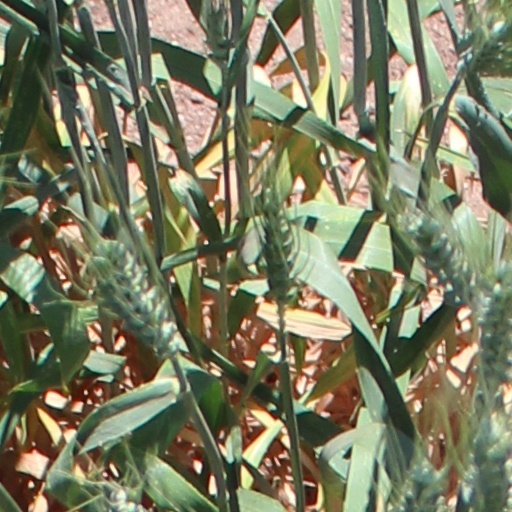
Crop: wheat